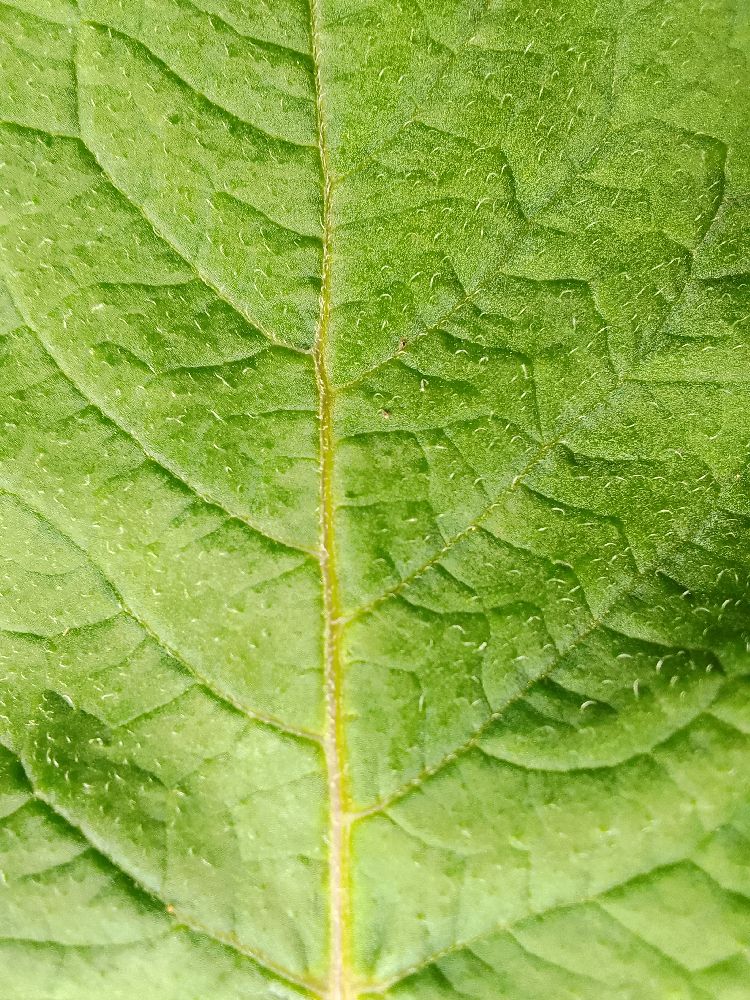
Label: Healthy